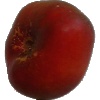
Label: Nectarine Flat 1